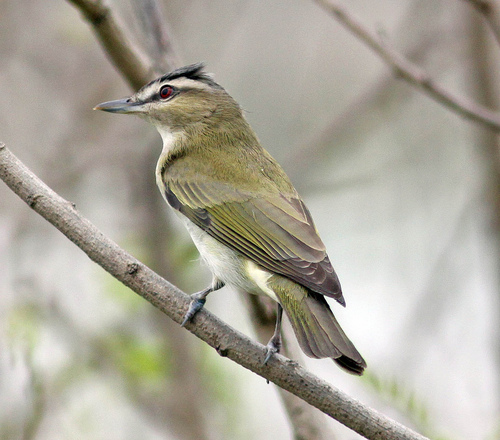
a bird has a tuft of black feathers on its crown, and a white superciliary avoce its black eye.
this bird has a white belly and breast, with a black superciliary and crown.
a bird with a white belly, a brown back and nape, a black cheek patch and crown, and a long bill.
bird with white belly, abdomen and superciliary, and gray beak, and tarsus and feet
this is a grey and yellow bird with a white belly and eyebrow.
a long bird with a pale white belly and breast and yellow green feathers on back and wings with a red eye.
this bird has wings that are yellow and has red eyes
this bird is white and brown in color, with a gray beak.
this bird has a grey bill and crown with a white breast and red eyes.
this bird has a black crown with beige eyebrows and white sides.
Species: Red Eyed Vireo